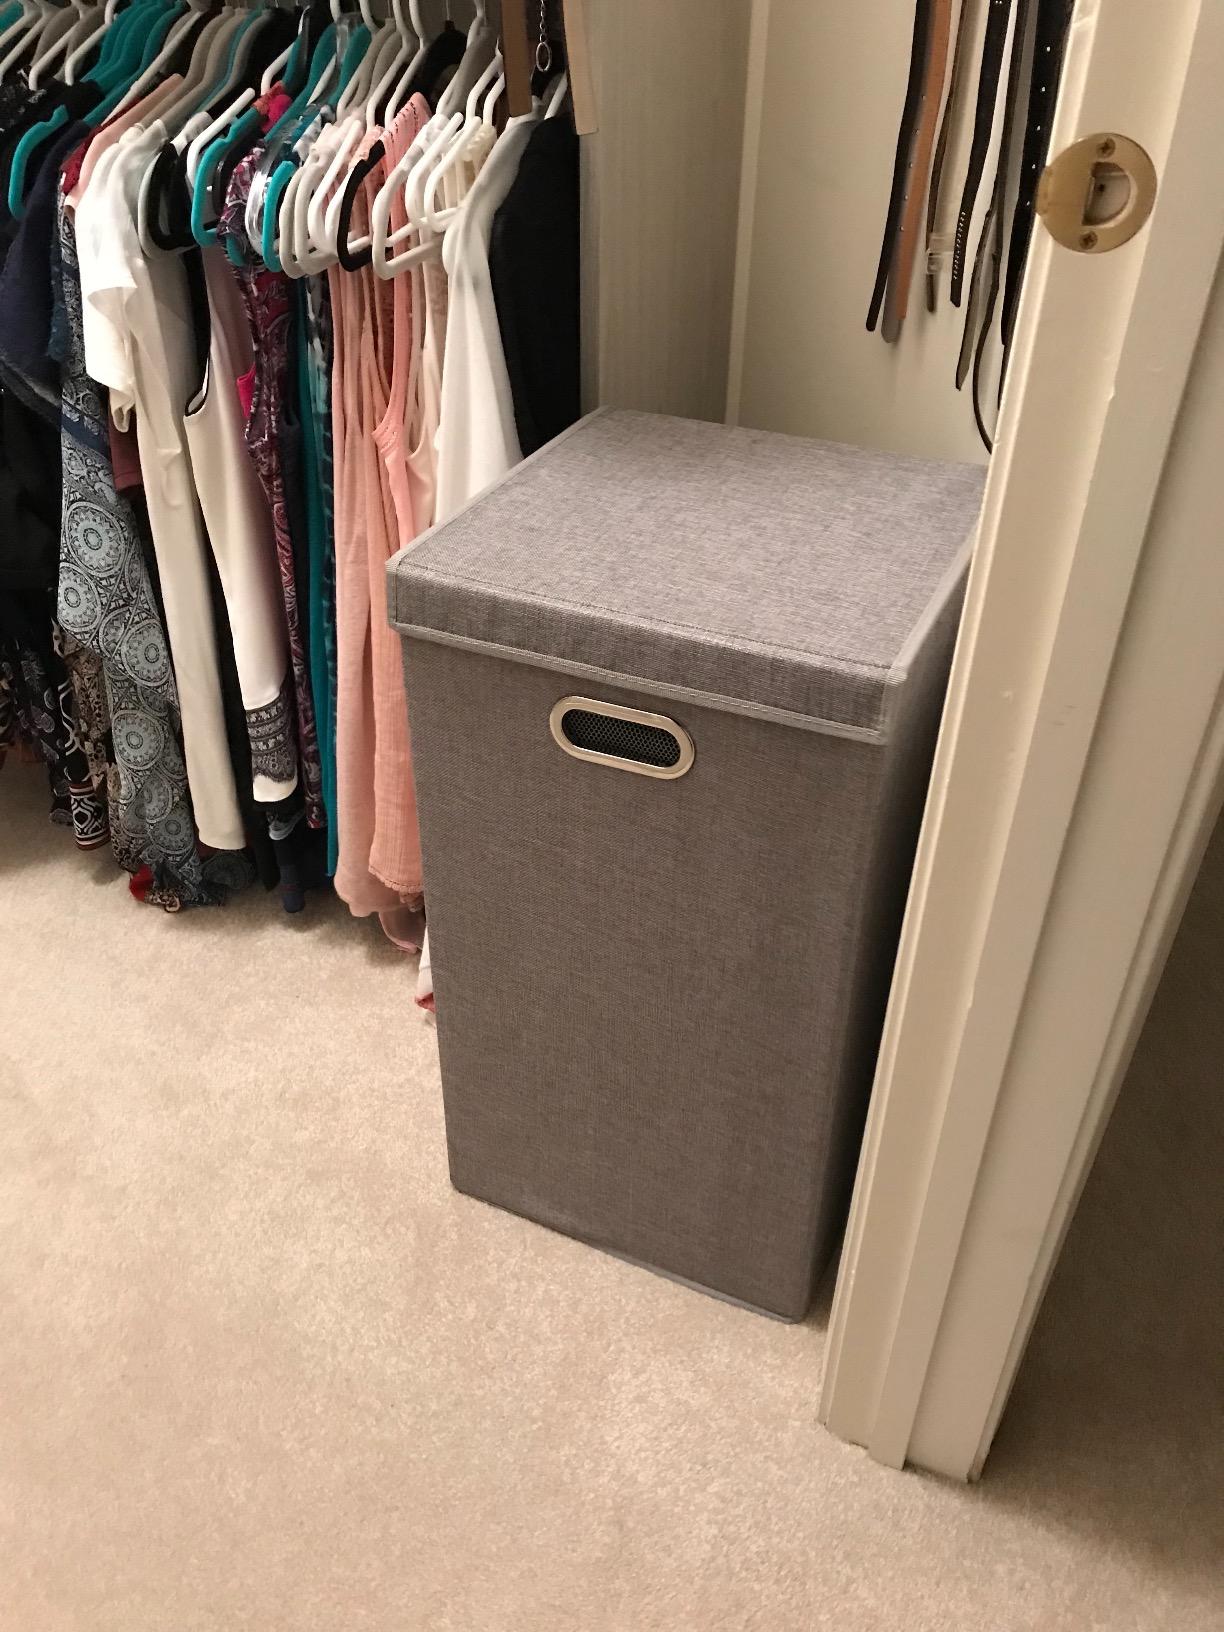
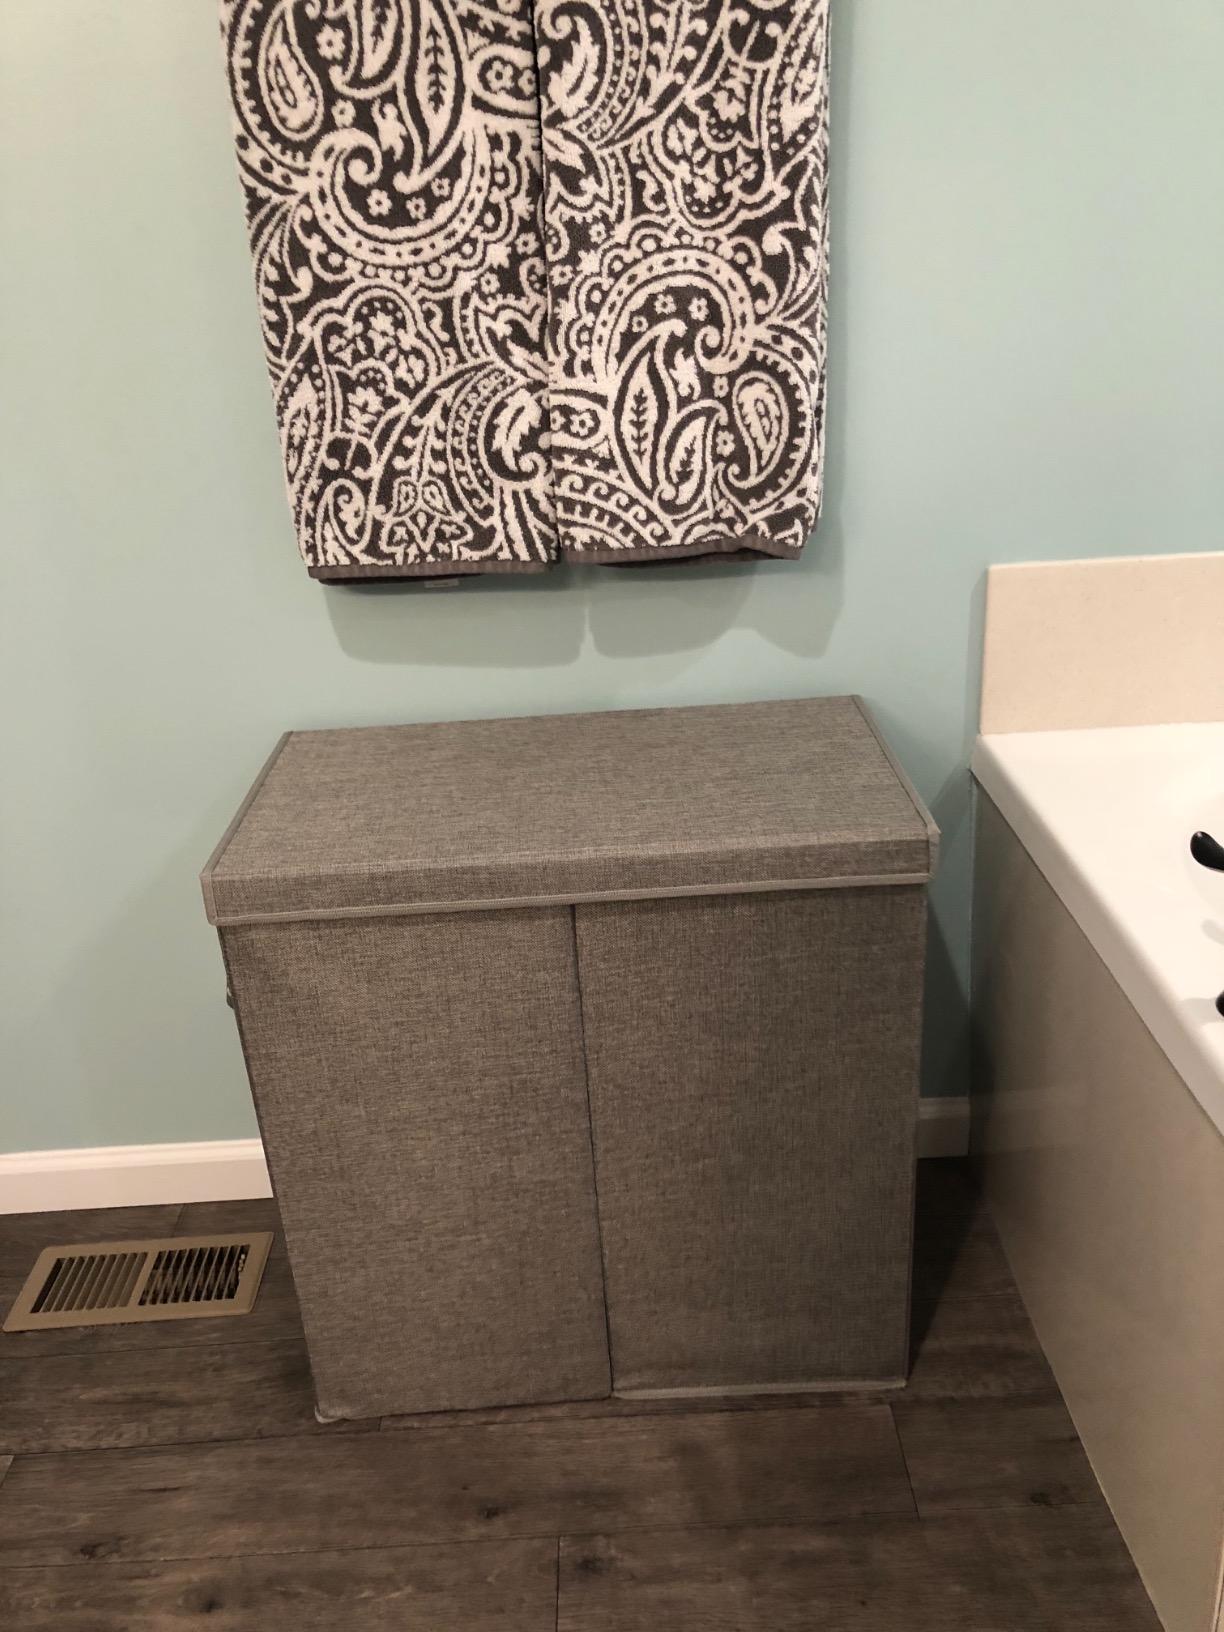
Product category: items_hamper
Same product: no